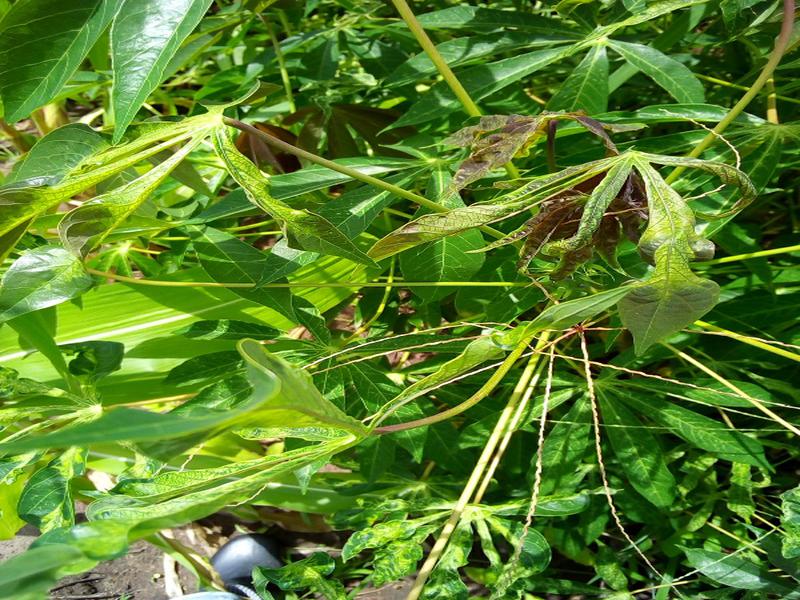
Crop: cassava
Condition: mosaic_disease